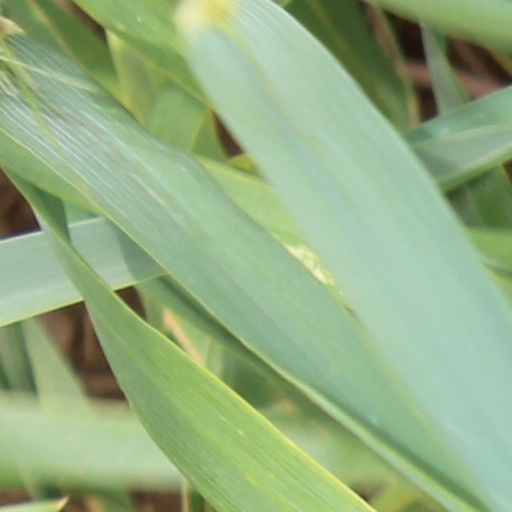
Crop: wheat